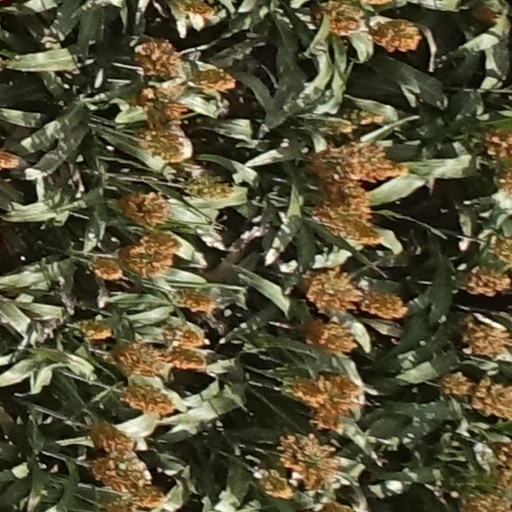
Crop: sorghum